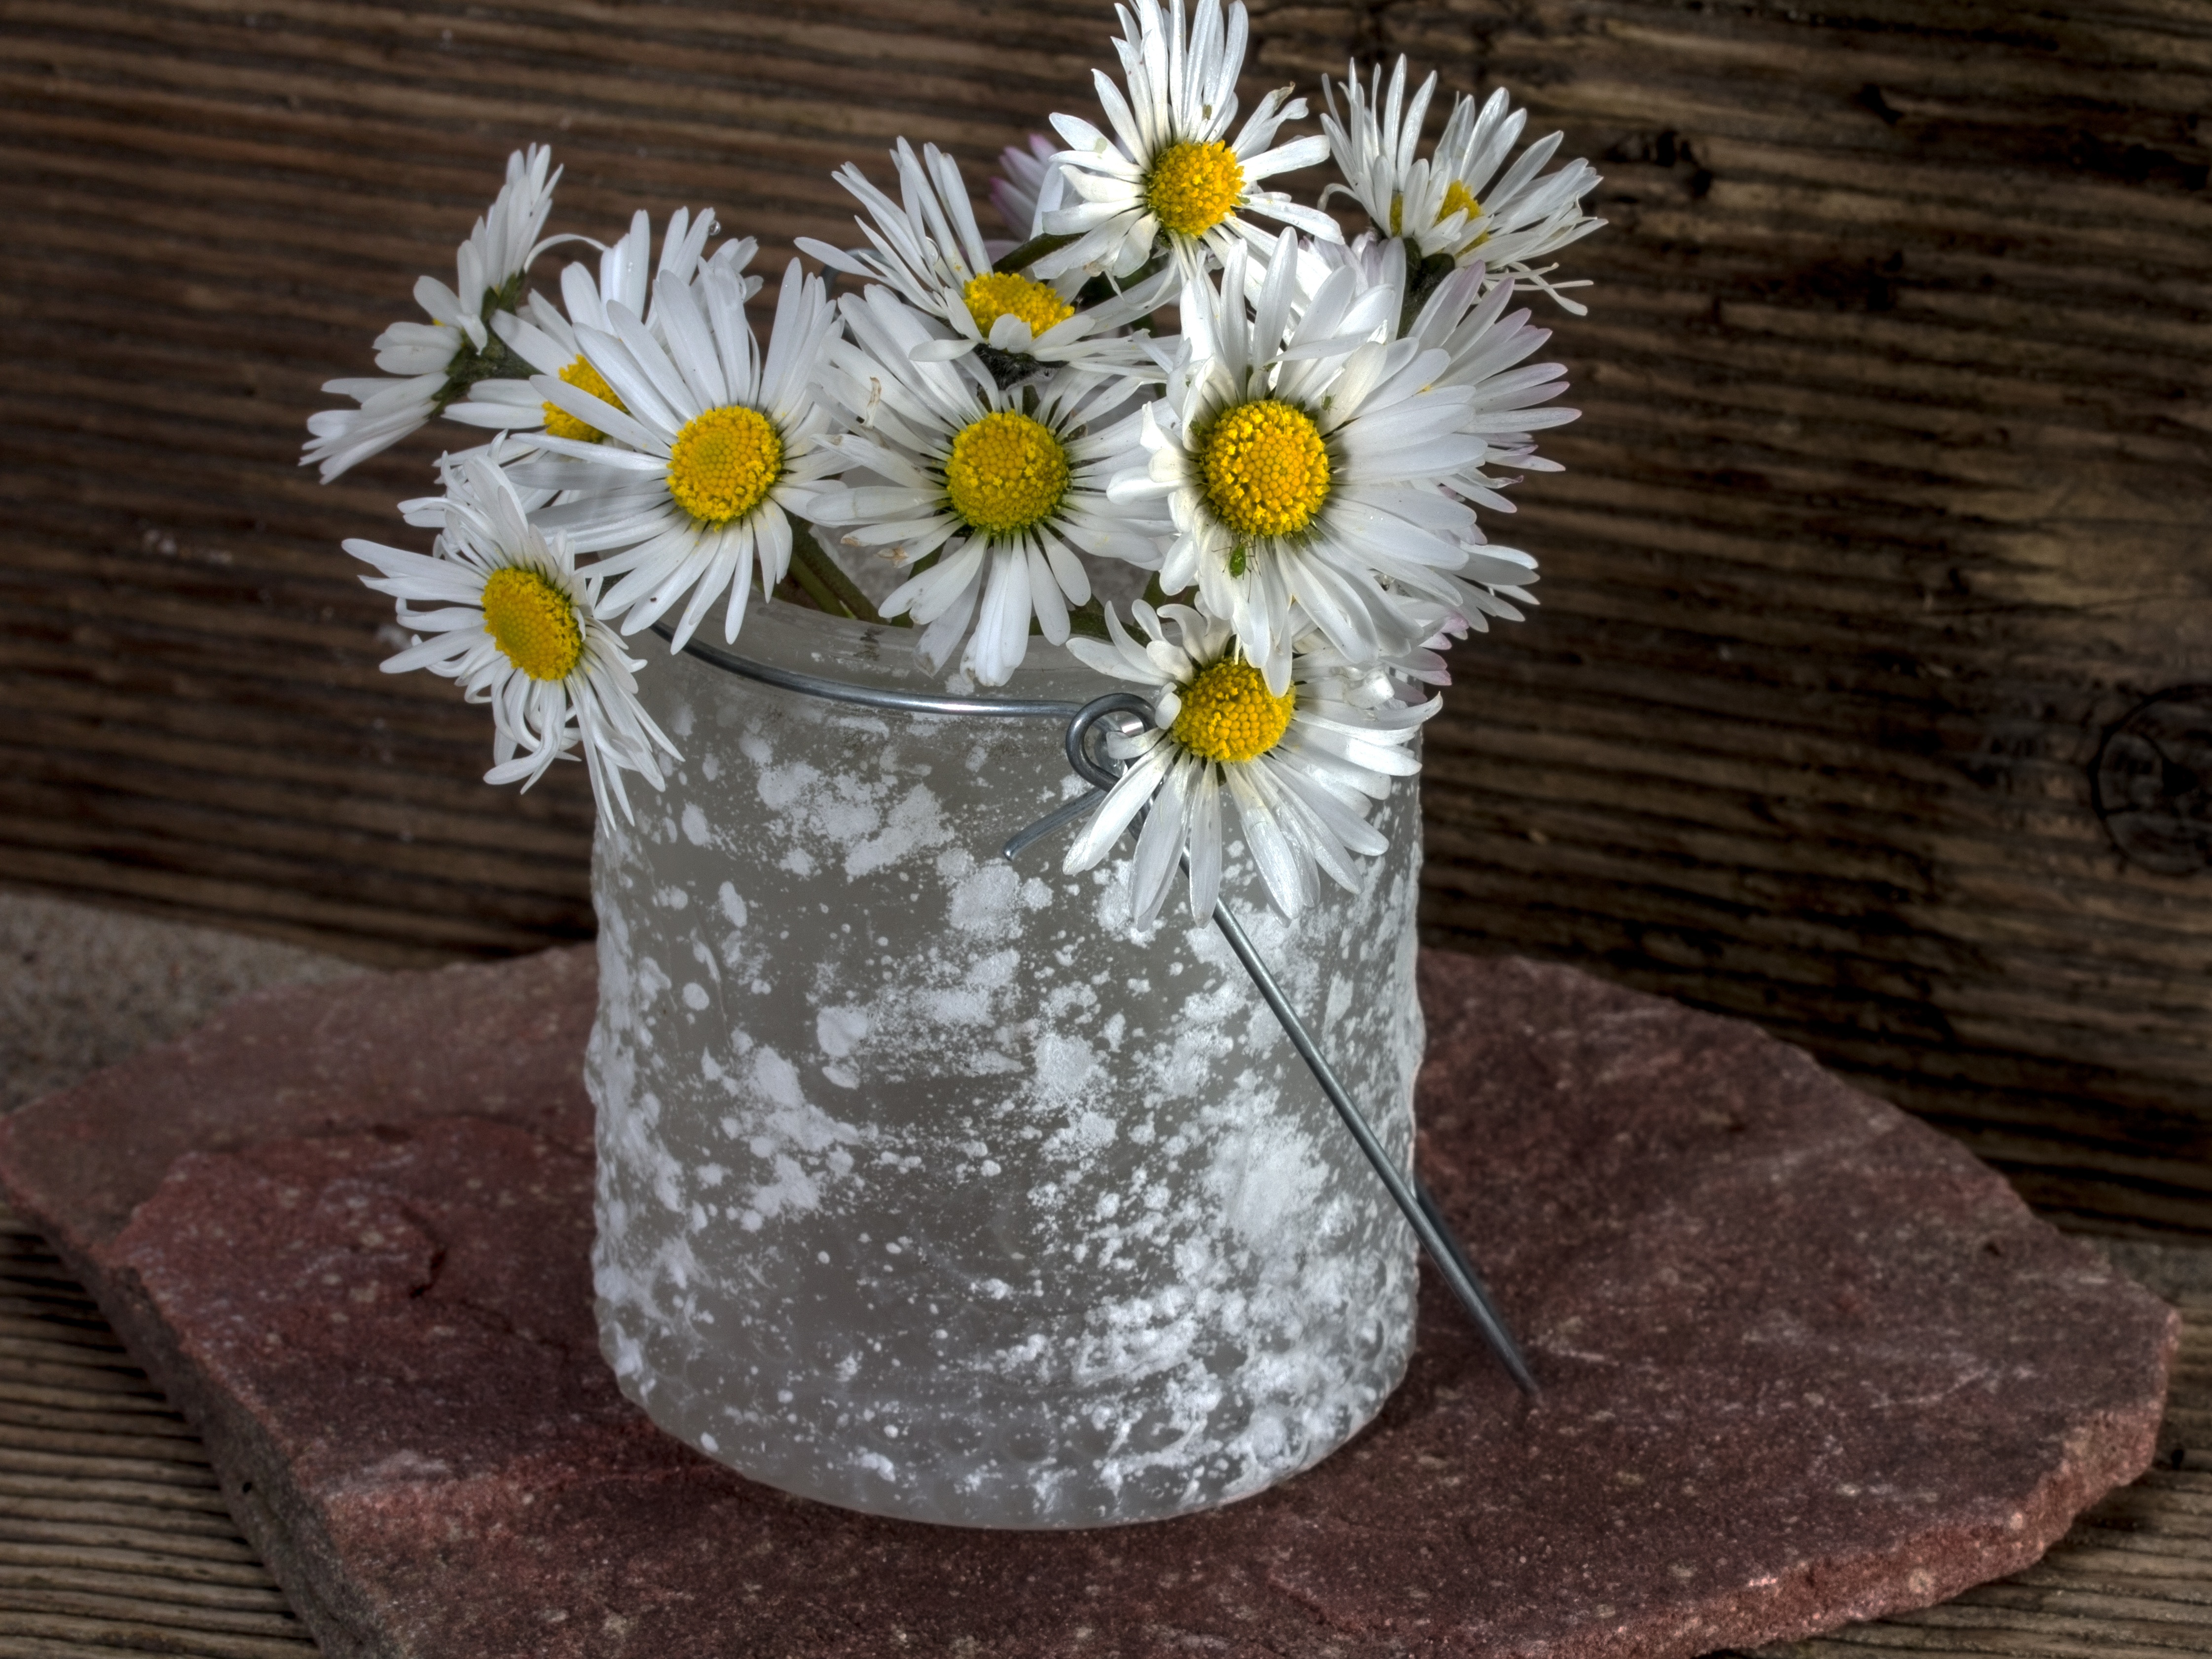
plant, wood, flower, stone, daisy, still life, wild flower, flowers, floristry, flower bouquet, floral design, flower arranging